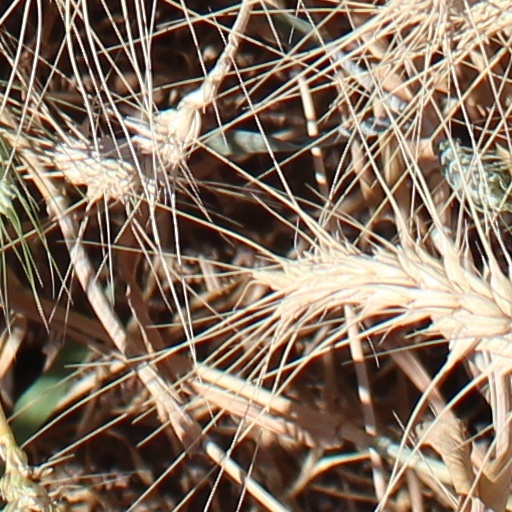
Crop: wheat